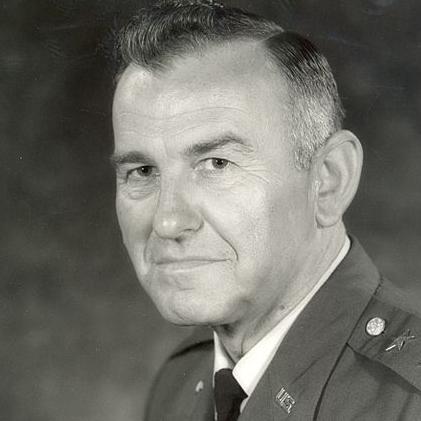
Age: 48